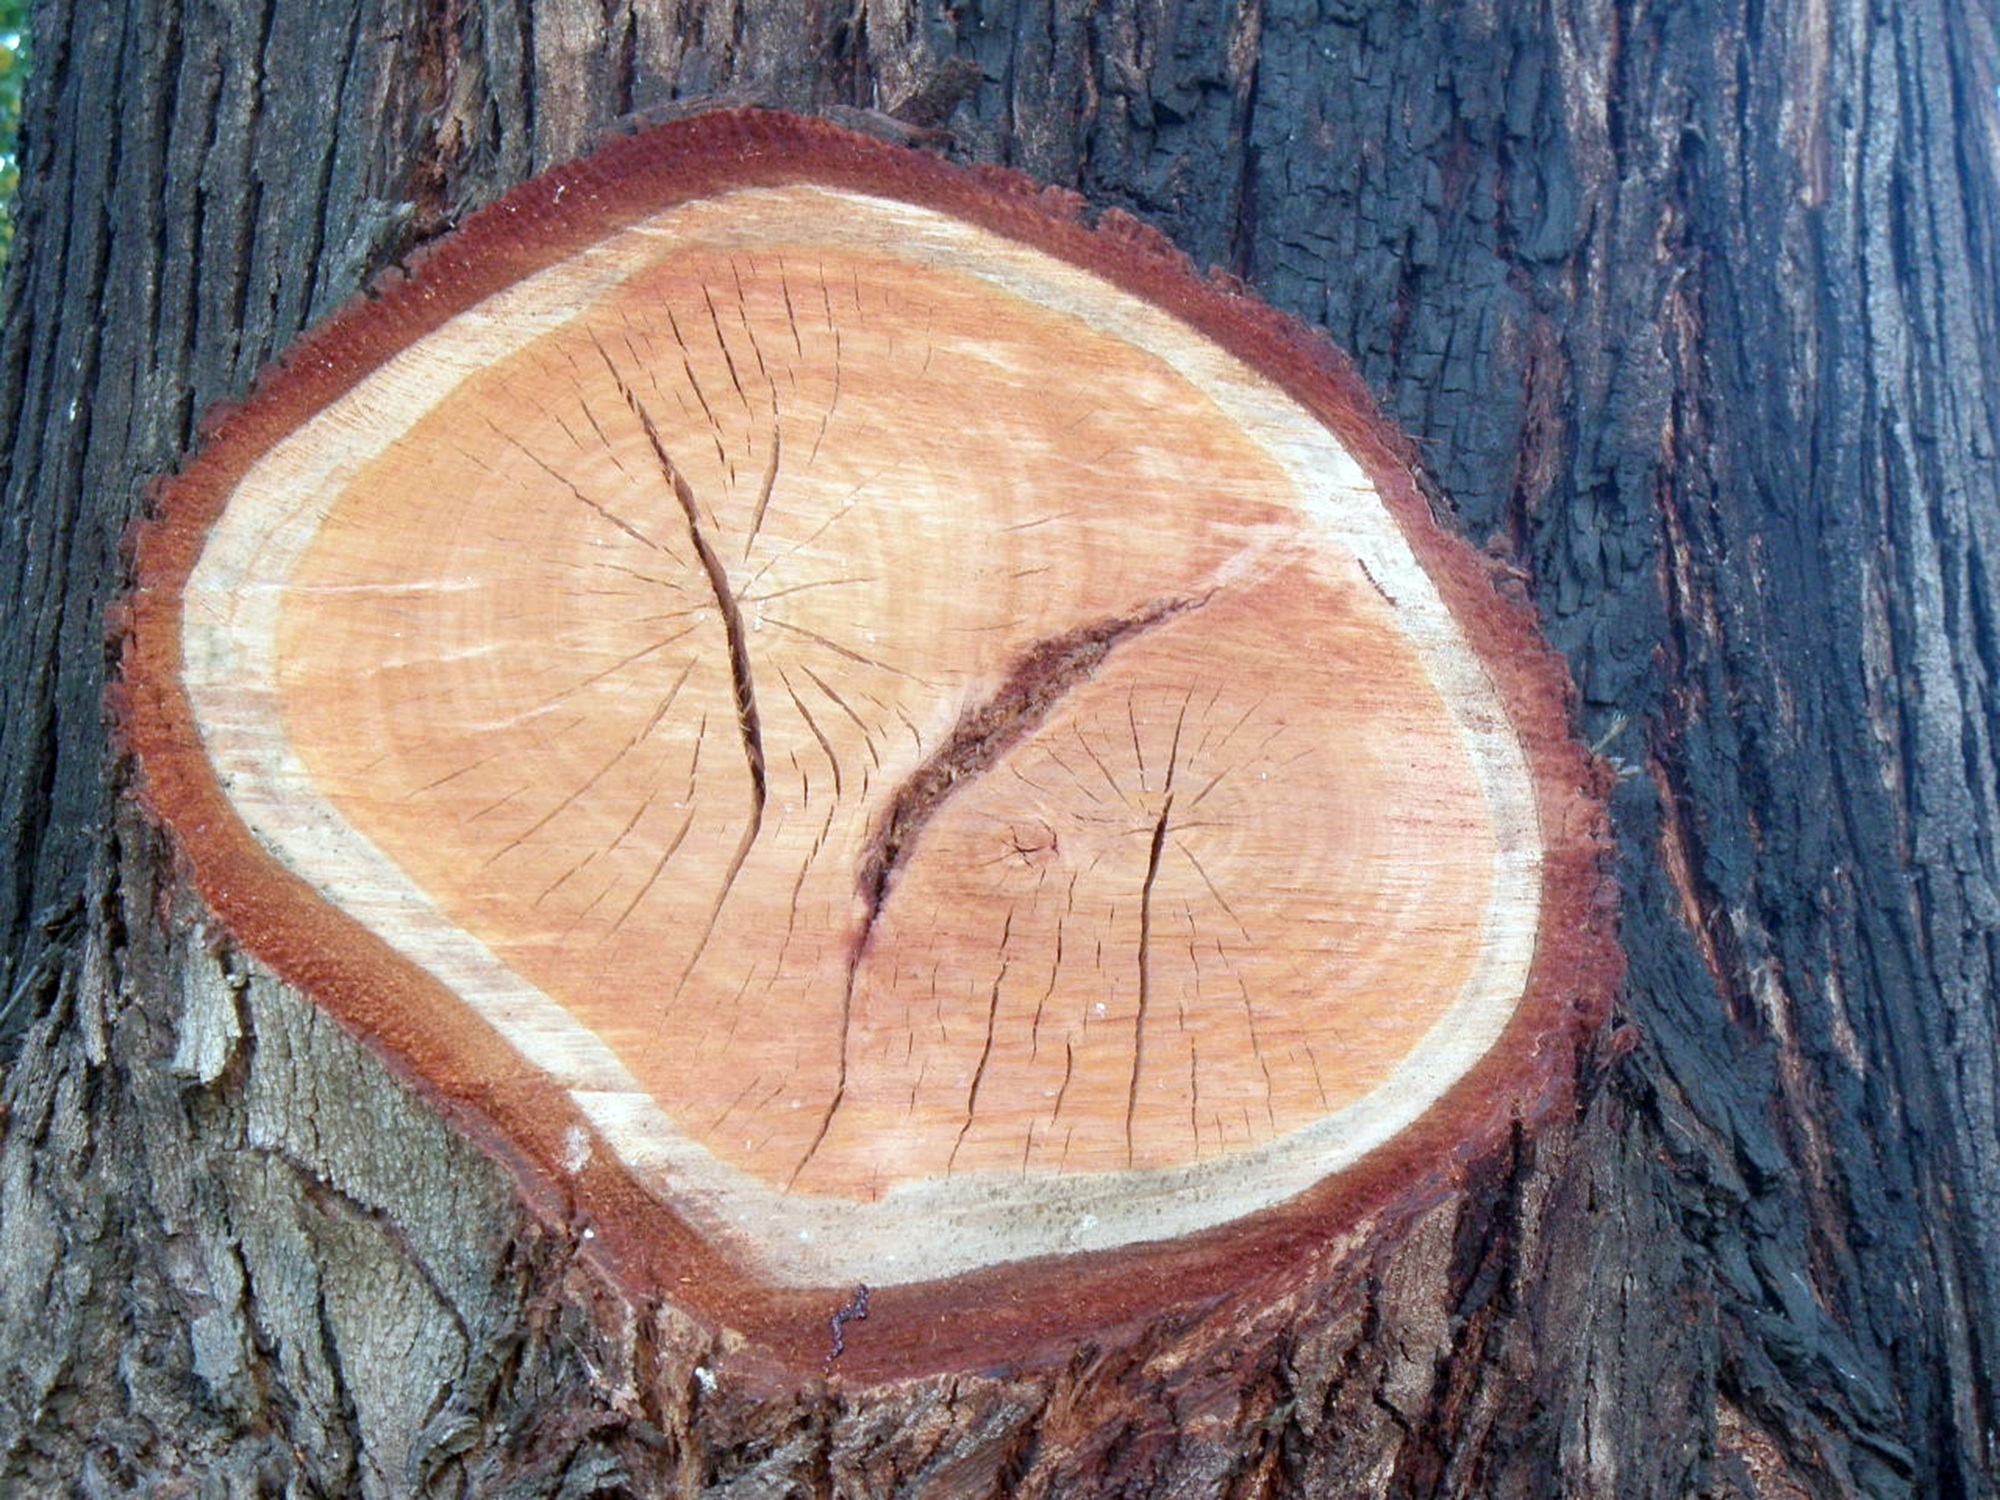
tree, plant, wood, trunk, produce, soil, carving, tree stump, man made object, plant stem, woody plant, medicinal mushroom